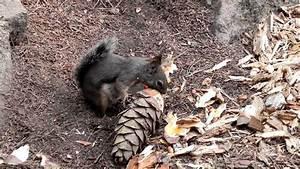
squirrel